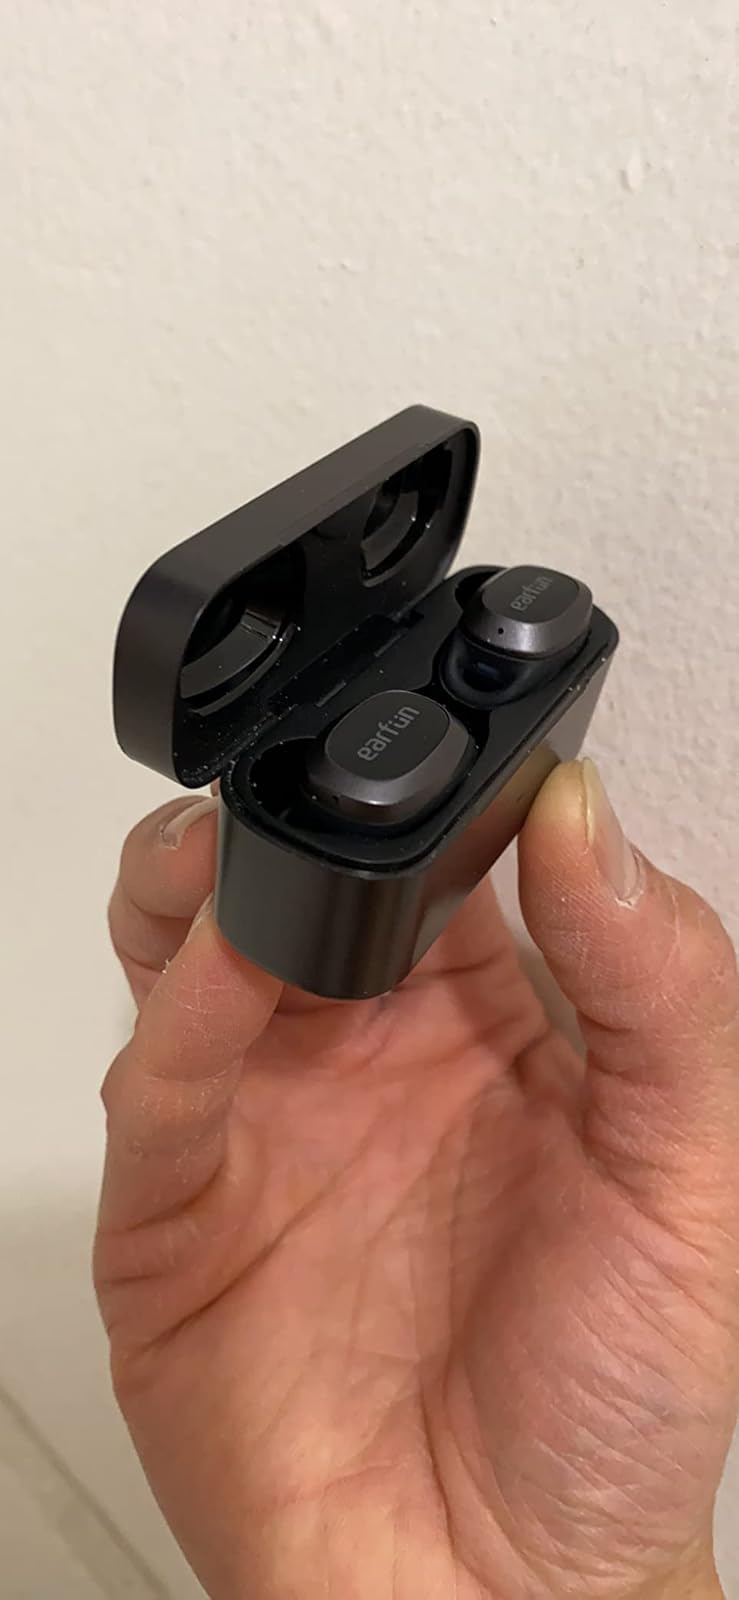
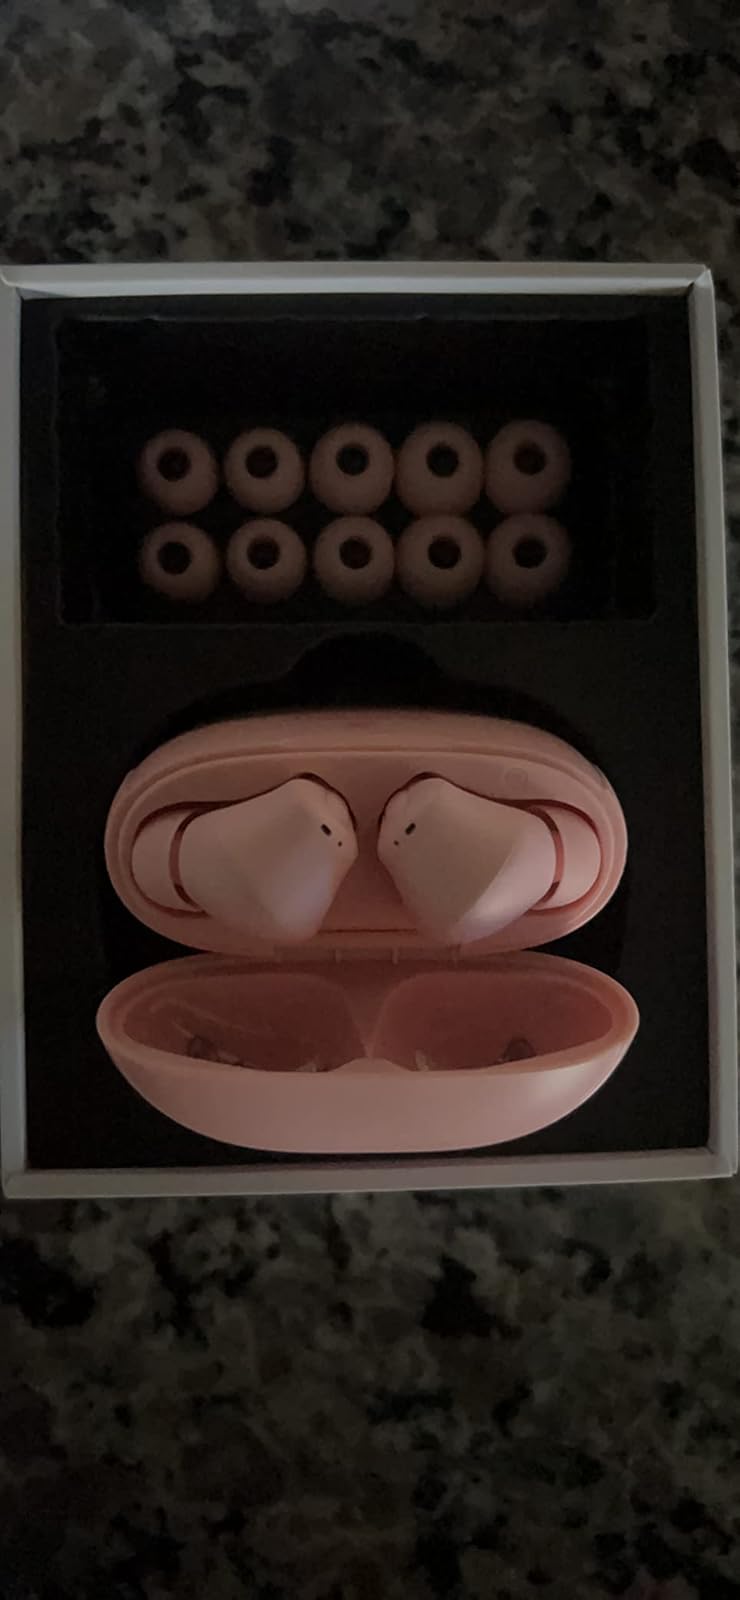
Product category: earbuds
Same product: no